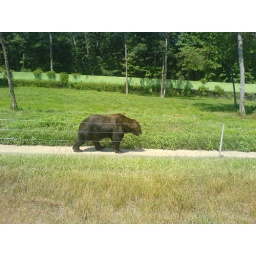
Brown bear racing against van